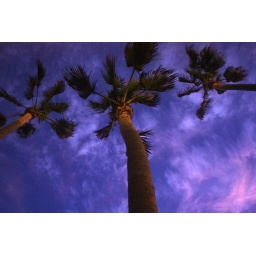
Palm trees are candles in the murder wind...